Royal Newfoundland Regiment

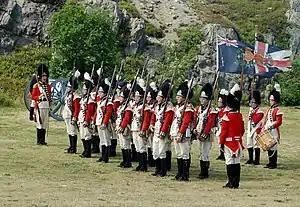
Reenactors dressed in 1795 Grenadier uniform at Signal Hill

Conditions in Newfoundland were harsh during this time period, even for the garrison soldiers. Winter food often spoiled, and a fire at Fort William in 1798 destroyed much of the regiment's bedding and medical supplies, making life that much harder for the soldiers. As a result, the desertion rate was high. Matters for the regiment further worsened in April 1800 when 50 soldiers loyal to the United Irish Movement attempt to desert en masse from Signal Hill. The alarm was sounded during their attempt, and 16 mutineers were captured. The newly appointed commanding officer, Brigadier John Skerrett (formerly of the West India Regiment) ordered the five ringleaders hung and the remaining deserters sent by prison ship to Halifax. Questioning the loyalty of his mostly-Irish soldiers, Brigadier Skerrett ordered the regiment's line companies (the bulk of the unit) to Halifax, receiving the 66th Regiment of Foot in its place. The regiment remained in Halifax for a further two years until peace with Revolutionary France came with the Treaty of Amiens. Having no further need for local defence units in North America, Britain disbanded the Royal Newfoundland Regiment of Foot in March 1802.